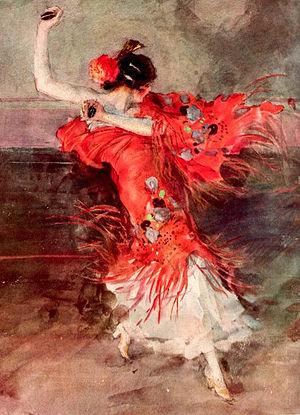
Antoine Calbet, né le 16 août 1860 à Engayrac et mort le 21 août 1942 à Paris 15ᵉ, est un peintre, aquarelliste, dessinateur, graveur et illustrateur français.